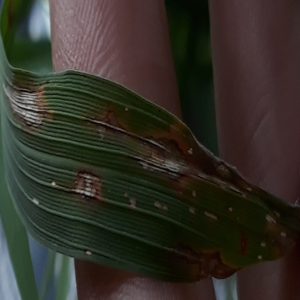
Disease: Blast